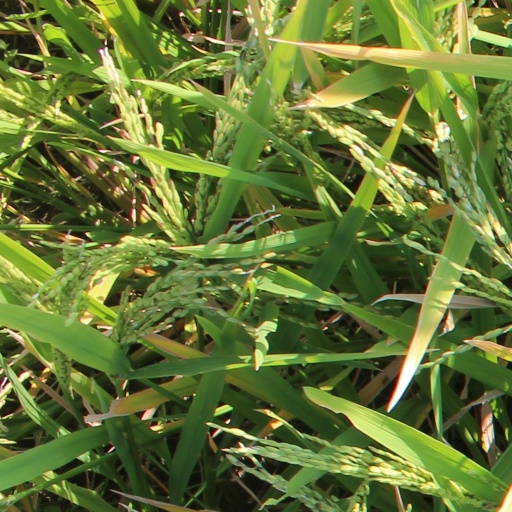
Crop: rice